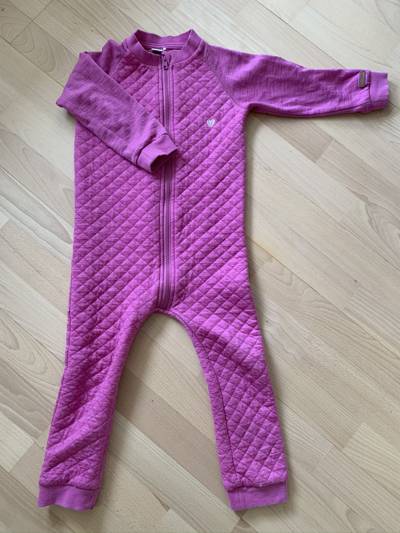
Waste category: clothes